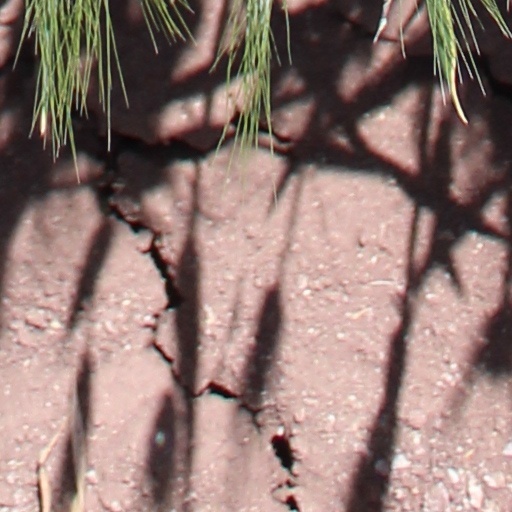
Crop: wheat